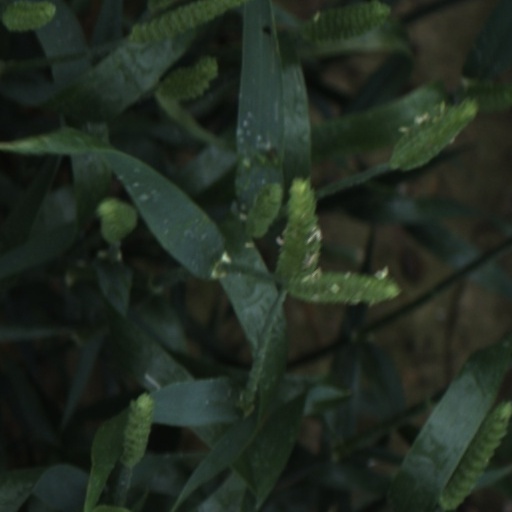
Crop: wheat